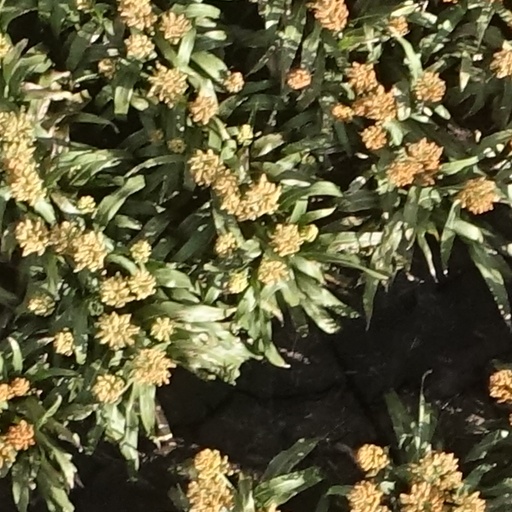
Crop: sorghum